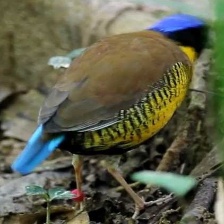
Species: GURNEYS PITTA
Scientific name: HYDRORNIS GURNEYI